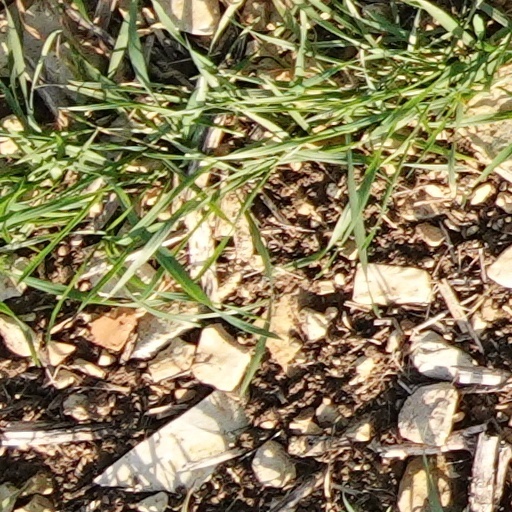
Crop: wheat